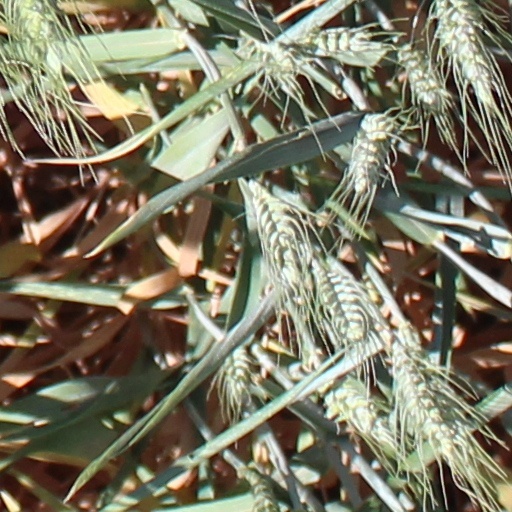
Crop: wheat